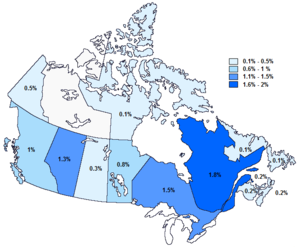
L'espagnol au Canada en 2011 selon Statistique Canada.